Pembroke, Dublin

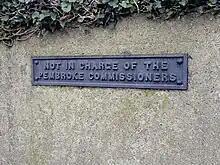
A wall-plaque from the days of The Pembroke Commissioners

The township consisted of a number of distinct areas: Ballsbridge, Donnybrook, Sandymount, Irishtown and Ringsend. The areas varied in nature, with Ringsend being an old fishing village, Irishtown a working-class residential and industrial district, while the remainder of the township contained affluent residential areas. Seven-ninths of the township was part of the Pembroke Estate, and the agent of the estate was an commissioner, the remaining 14 being elected by property owners. The estate had a great deal of influence on the activities of the commissioners, and also made donations of land for the use of the township. This influence largely ended when a more democratically elected urban district council replaced the commissioners. In 1899, it became an urban district under the Local Government (Ireland) Act 1898.